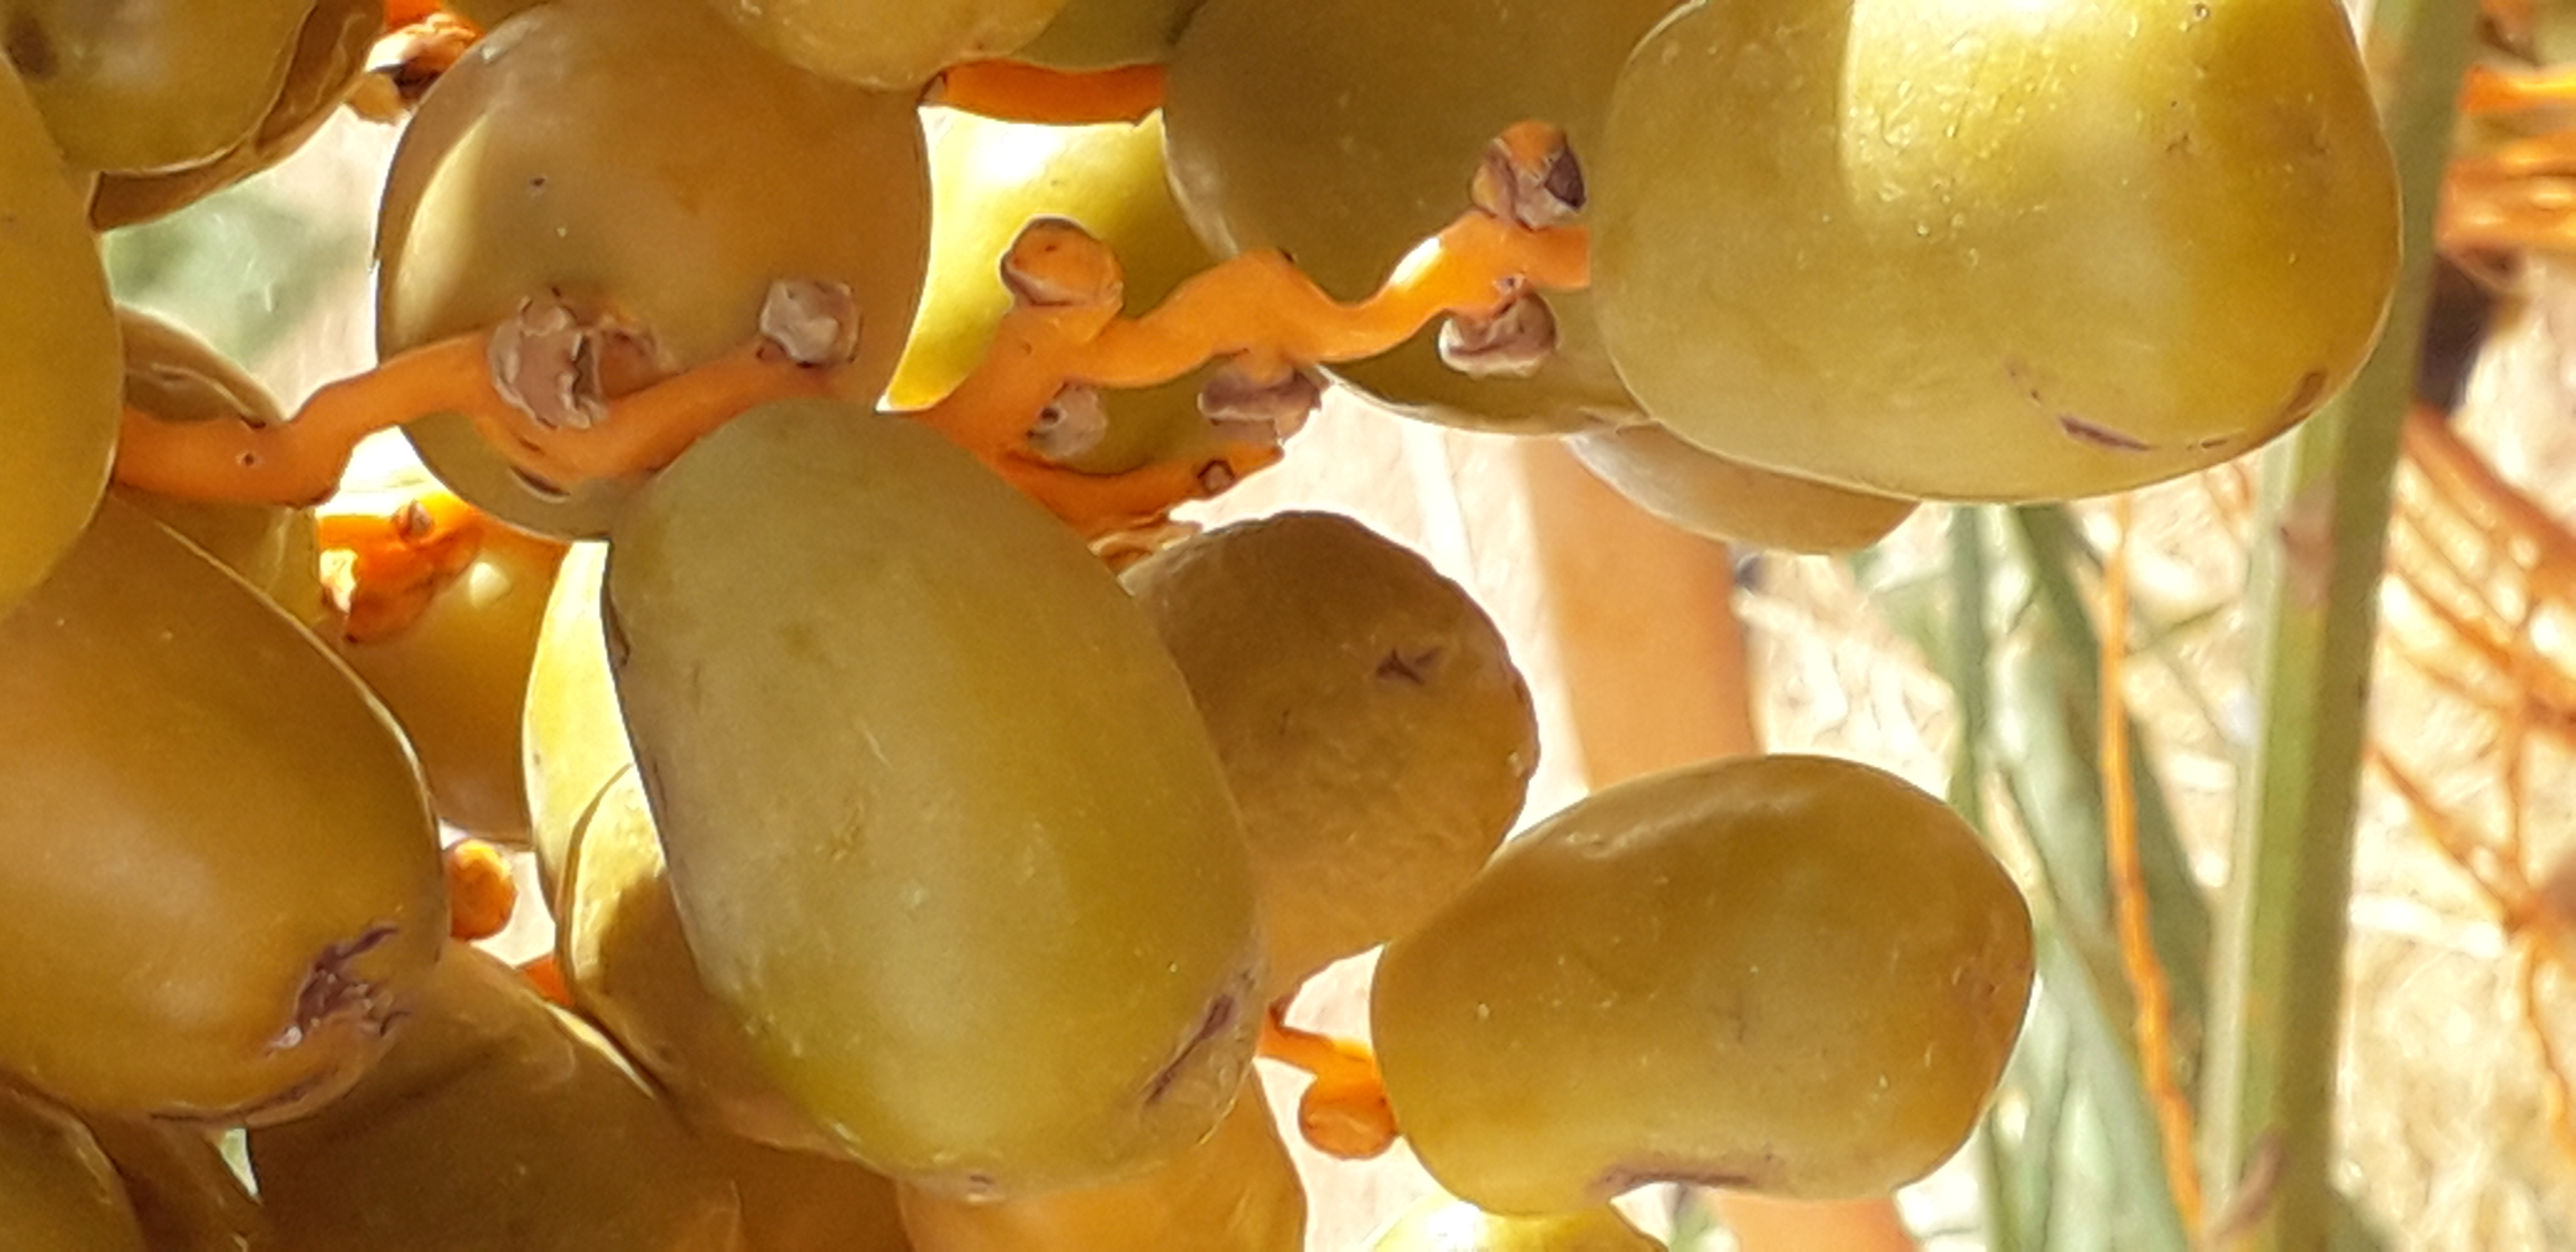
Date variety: Boufagous